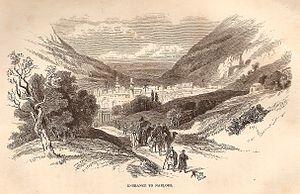
Naplouse est une ville de Palestine située entre le mont Ebal et le mont Gerizim à environ 50 kilomètres au nord de Jérusalem, en Palestine.